Ruoholahti

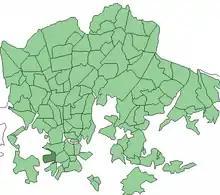
Districts of Helsinki. Ruoholahti highlighted

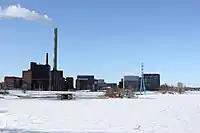
Ruoholahti district viewed from the north

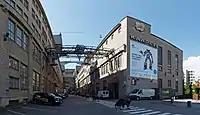
Kaapelitehdas (Cable Factory) culture centre

Ruoholahti (both meaning "Grass Bay") is a quarter in Helsinki, part of the Länsisatama neighbourhood and Kampinmalmi district. It is located in the southwestern part of the central city area of Helsinki, close to the Lauttasaari island, and it functions as the principal connection between the Helsinki city centre and the city of Espoo to the west. Ruoholahti is inhabited by approx. 3300 people. The "Länsisatama" port is also situated in Ruoholahti.